Turkey

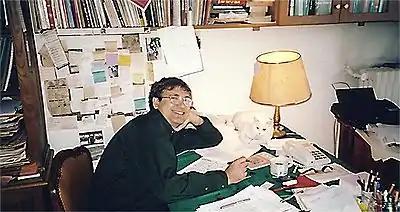
Nobel-laureate Turkish novelist Orhan Pamuk and his Turkish Angora cat at his personal writing space

Turkey's services exports are mostly transport and tourism. Tourism accounts for about 8% of Turkey's GDP. In 2024, Turkey ranked fourth in the world in the number of international tourist arrivals with 60.6 million foreign tourists. Turkey has 22 UNESCO World Heritage Sites and 84 World Heritage Sites in tentative list. Turkey is home to 625 Blue Flag beaches, third most in the world. In 2024, Euromonitor International ranked Istanbul and Antalya among the top ten most visited cities in the world. Turkish Airlines is one of the largest airlines in the world.